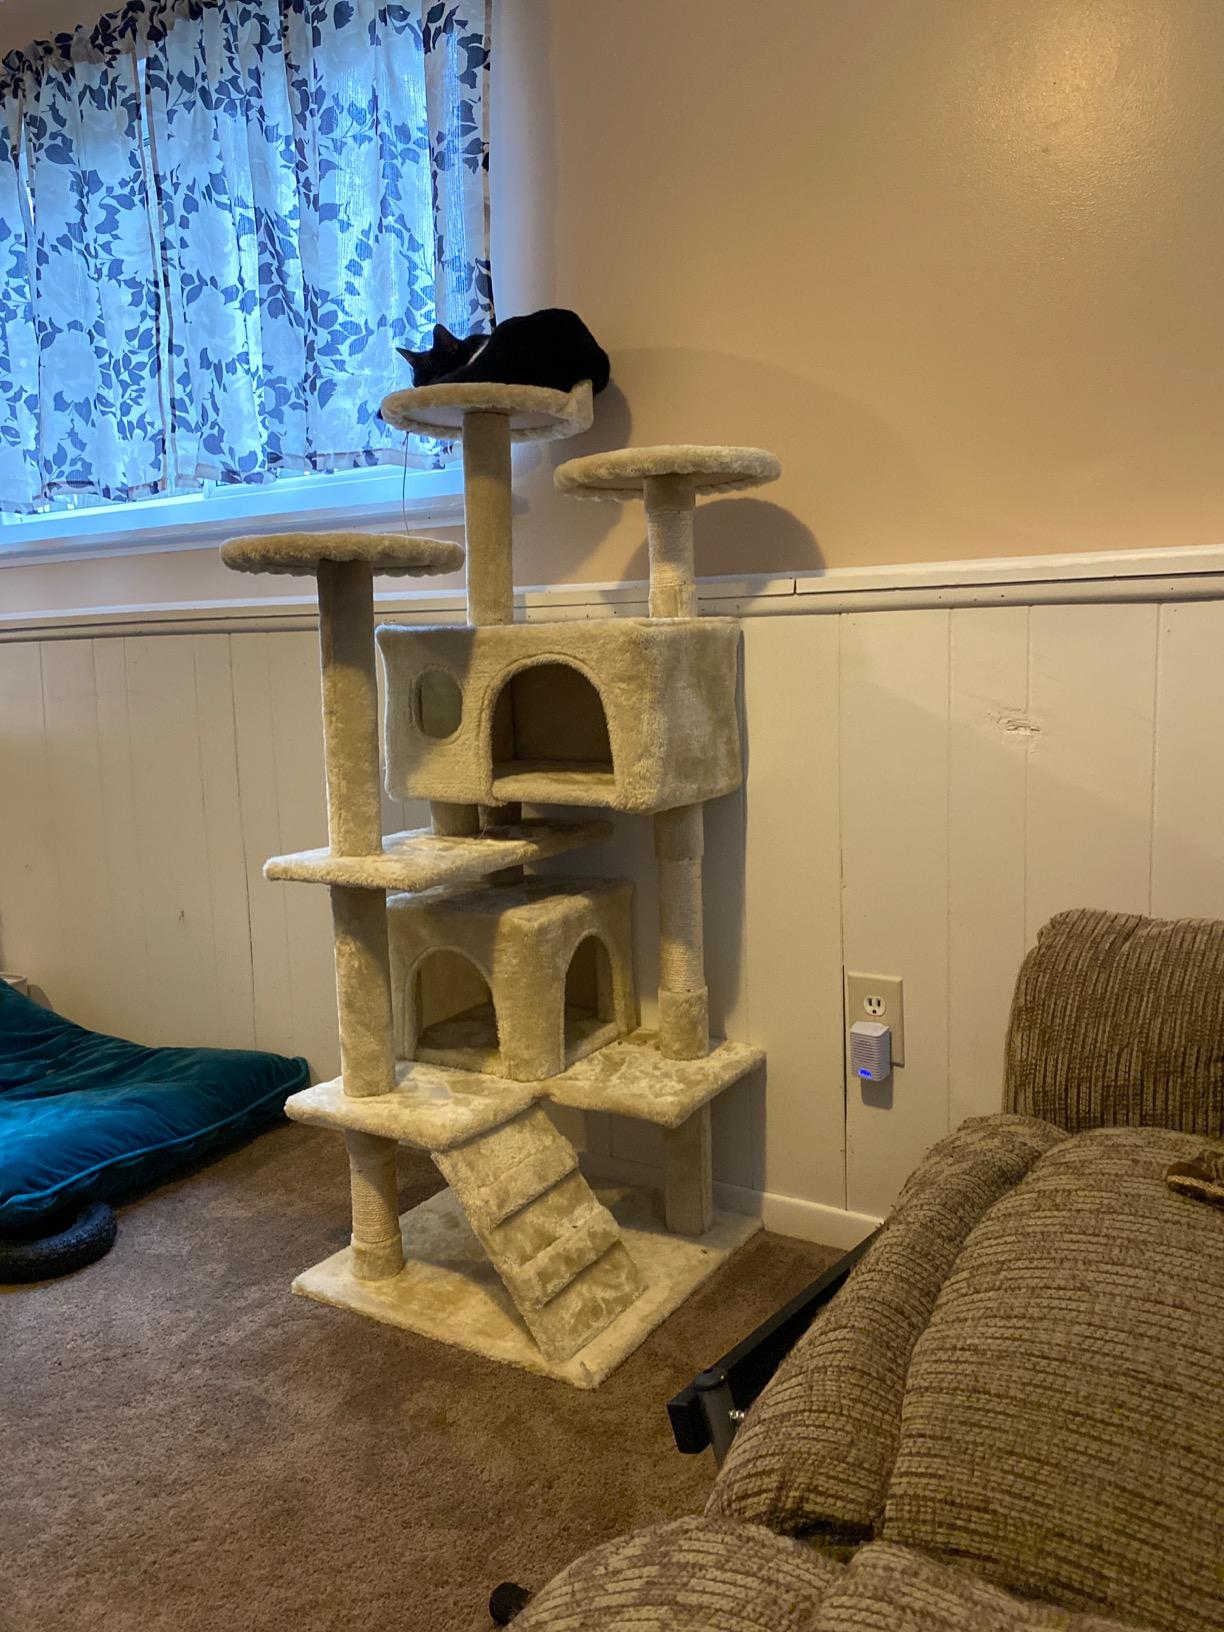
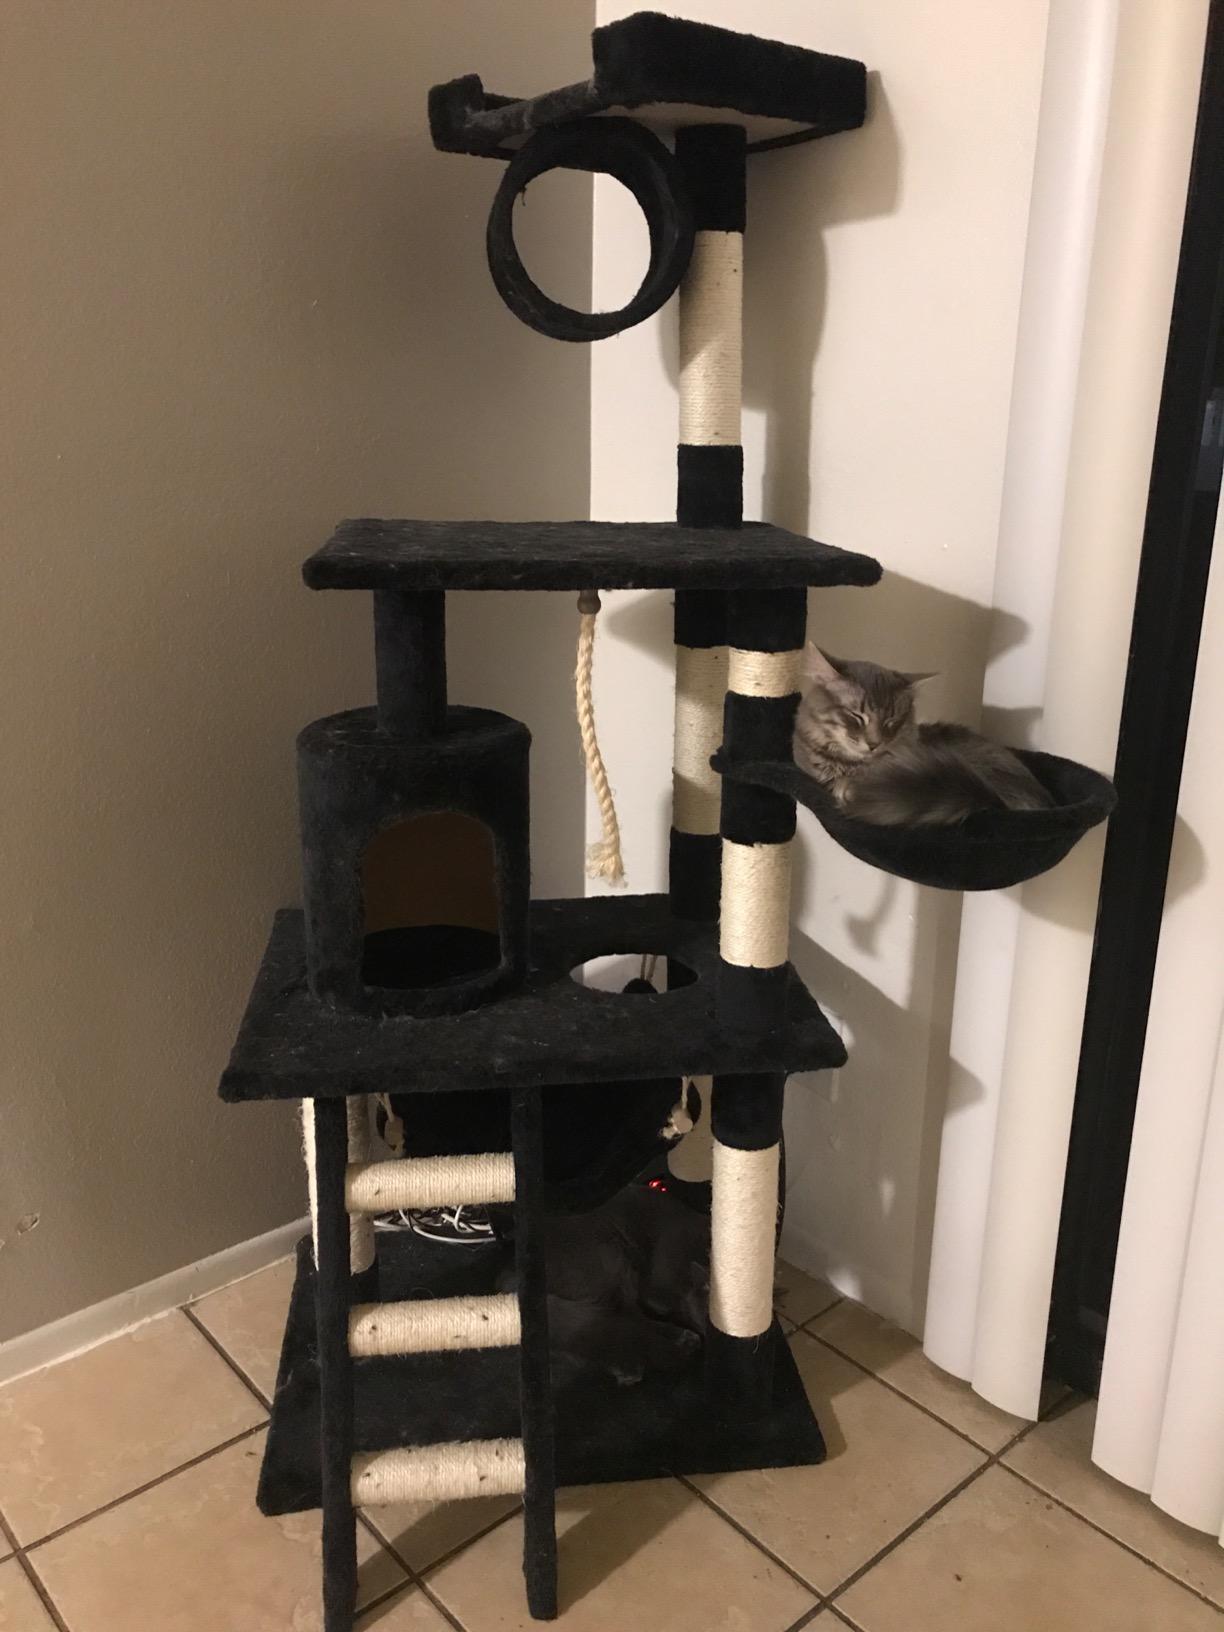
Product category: items_cat tree
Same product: no